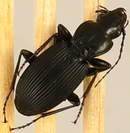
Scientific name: Pterostichus lachrymosus
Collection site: Mountain Lake Biological Station NEON (MLBS), plot MLBS_008